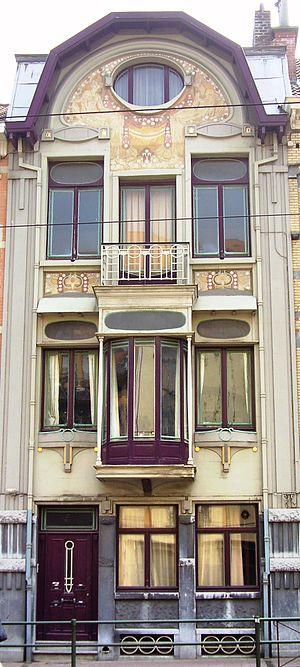
Paul Cauchie, architecte, peintre et décorateur belge, né le 7 juillet 1875, à Ath et décédé le 1ᵉʳ décembre 1952, à Etterbeek.
L'Avenue de la Chasse est une avenue bruxelloise de la commune d'Etterbeek en Belgique, qui va du carrefour de la Chasse à la place Saint-Pierre en passant par place des Acacias.